Film

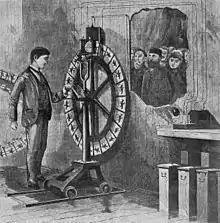

Anschütz made his first instantaneous photographs in 1881. He developed a portable camera that allowed shutter speeds as short as 1/1000 of a second in 1882. The quality of his pictures was generally regarded as much higher than that of the chronophotography works of Muybridge and Étienne-Jules Marey.